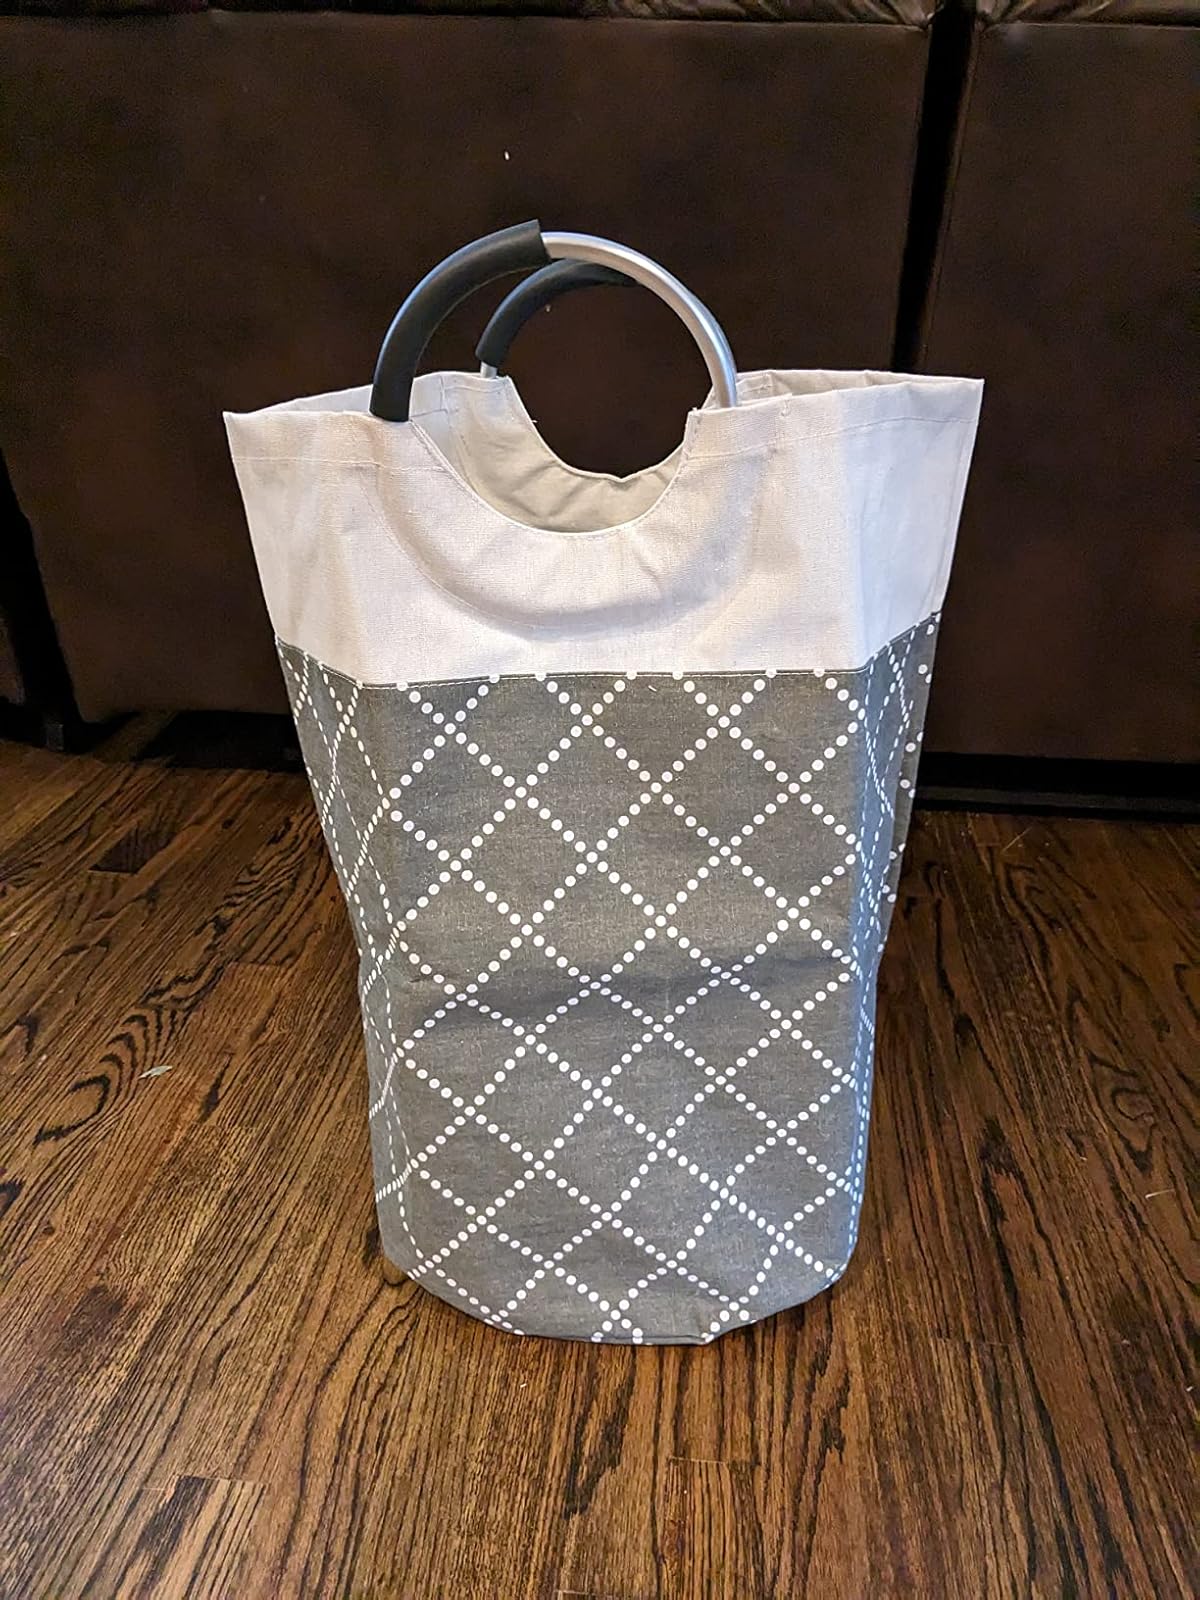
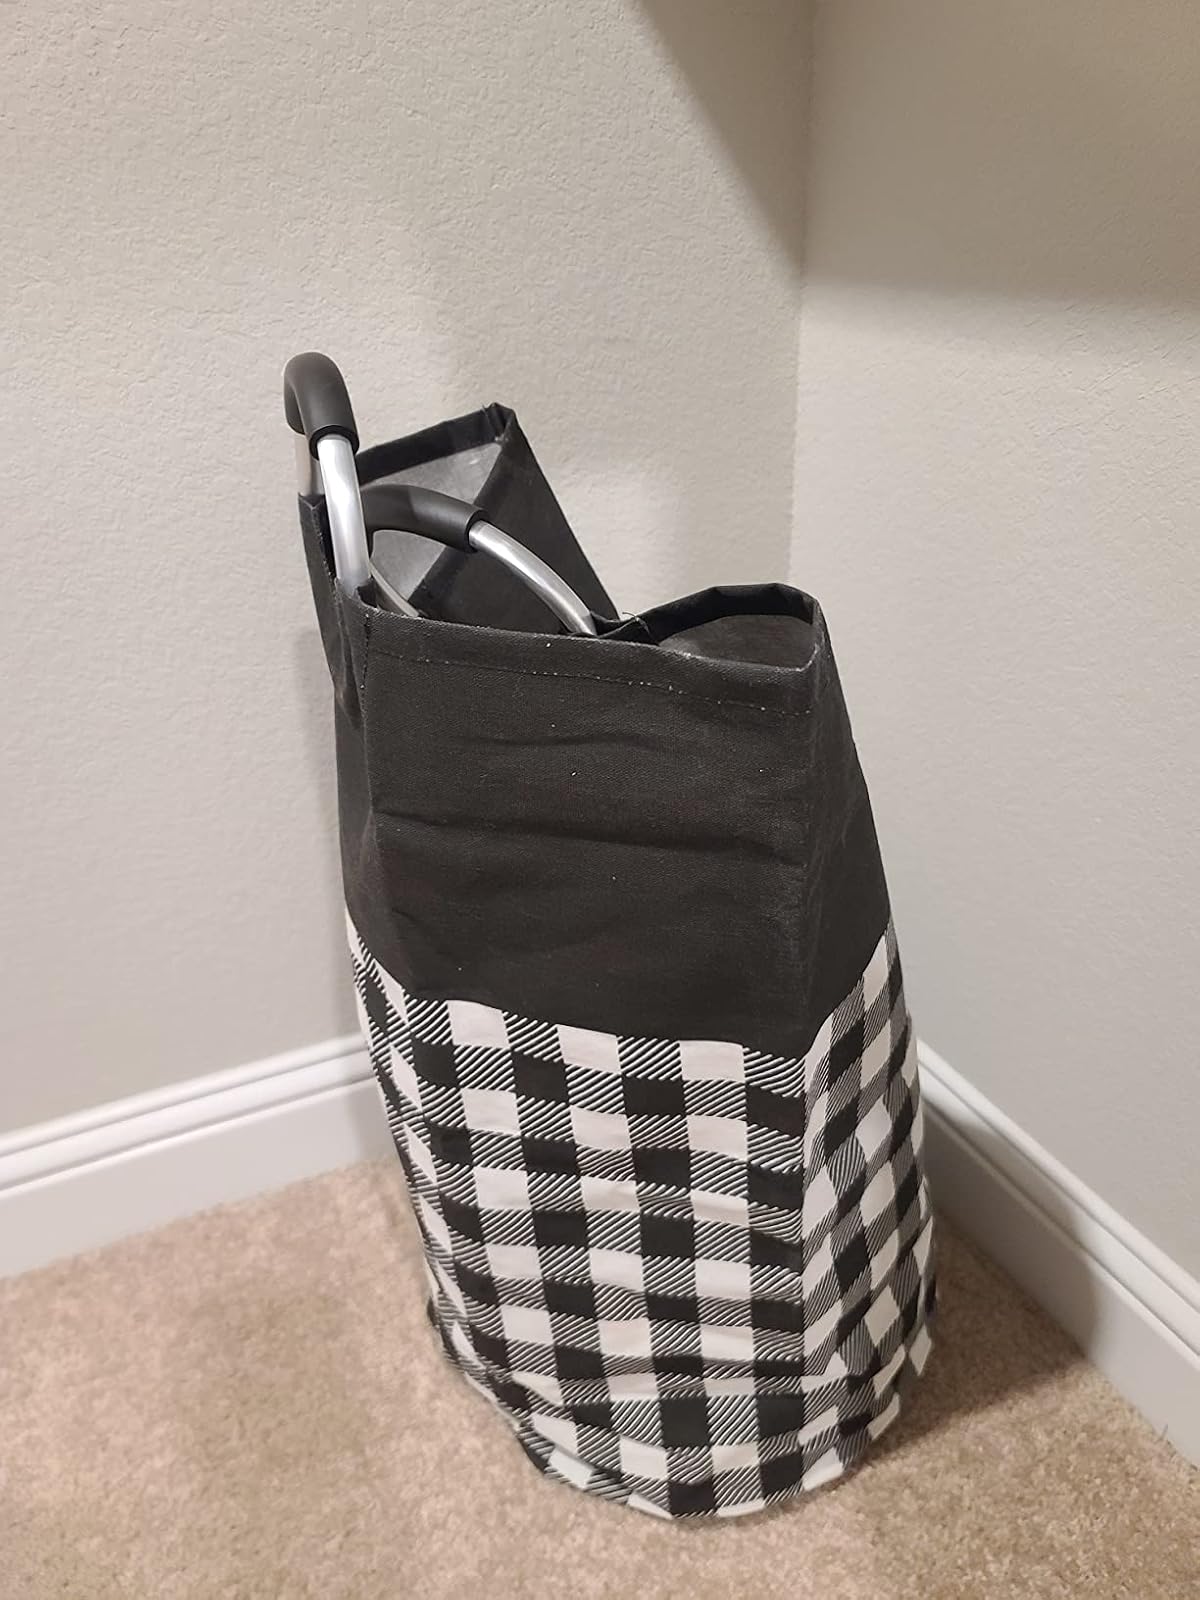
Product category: items_hamper
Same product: no